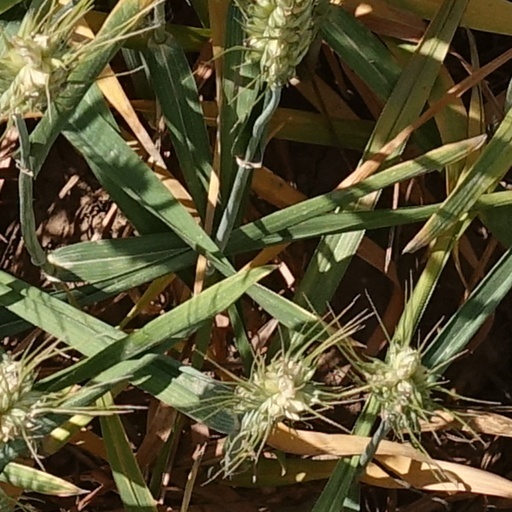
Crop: wheat